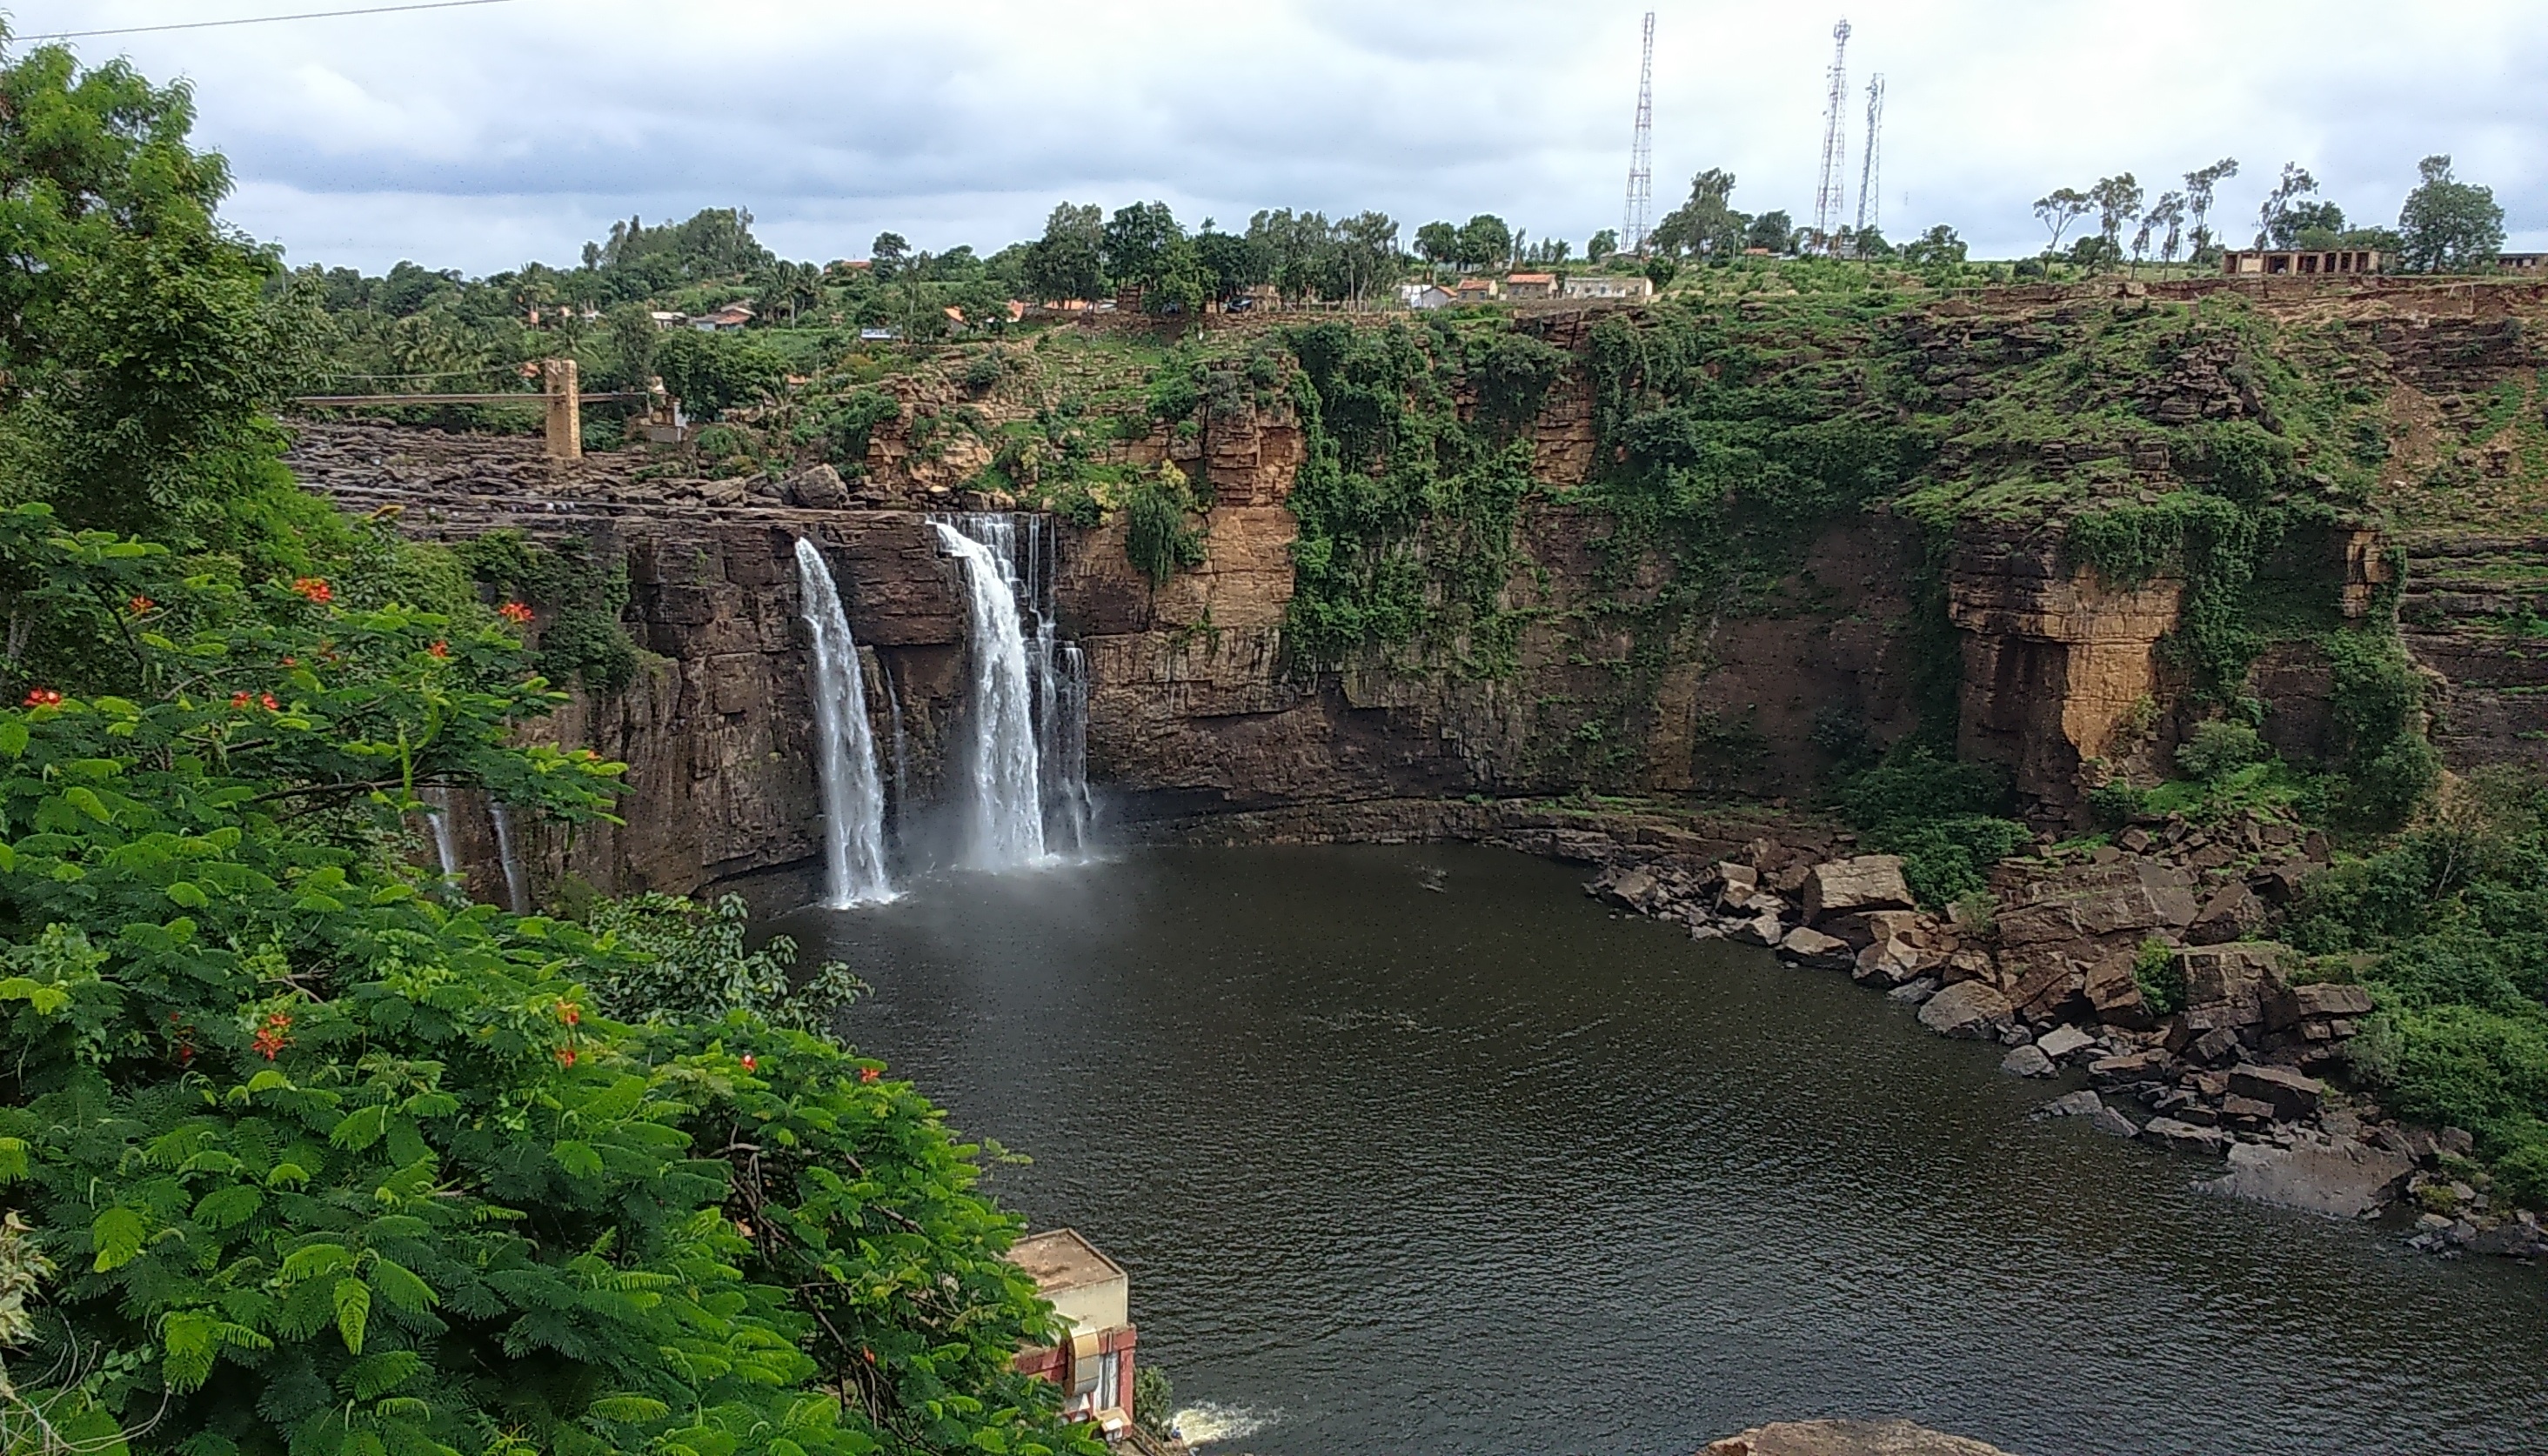
water, waterfall, river, cliff, jungle, reservoir, terrain, water fall, body of water, rainforest, falls, india, water feature, karnataka, gokak, ghataprabha, geological phenomenon